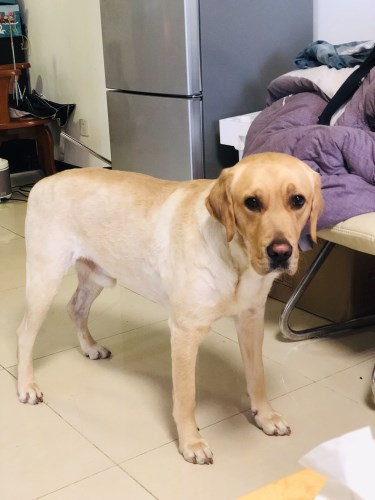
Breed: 3580-n000122-Labrador_retriever